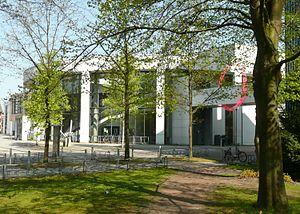
L’université Carl von Ossietzky d'Oldenbourg est une université allemande de la ville-arrondissement d'Oldenbourg, dans le Land de Basse-Saxe, fondée en 1973.